Supernatural

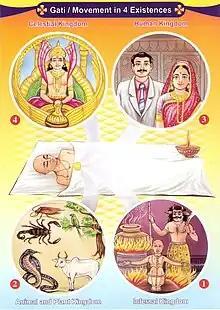
In Jainism, a soul travels to any one of the four states of existence after death depending on its karmas.

Reincarnation is the philosophical or religious concept that an aspect of a living being starts a new life in a different physical body or form after each biological death. It is also called rebirth or transmigration, and is a part of the Saṃsāra doctrine of cyclic existence. It is a central tenet of all major Indian religions, namely Jainism, Hinduism, Buddhism and Sikhism. The idea of reincarnation is found in many ancient cultures, and a belief in rebirth/metempsychosis was held by Greek historic figures, such as Pythagoras, Socrates and Plato. It is also a common belief of various ancient and modern religions such as Spiritism, Theosophy and Eckankar and as an esoteric belief in many streams of Orthodox Judaism. It is found as well in many tribal societies around the world, in places such as Australia, East Asia, Siberia and South America.